Spacecraft

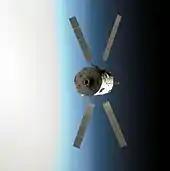
Jules Verne Automated Transfer Vehicle (ATV) approaches the International Space Station on Monday, March 31, 2008.

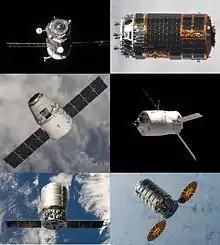
A collage of automated cargo spacecraft used in the past or present to resupply the International Space Station

Uncrewed spacecraft are spacecraft without people on board. Uncrewed spacecraft may have varying levels of autonomy from human input; they may be remote controlled, remote guided or even autonomous, meaning they have a pre-programmed list of operations, which they will execute unless otherwise instructed.